Erwin Wickert

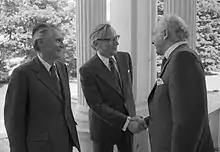
Erwin Wickert (far left) in 1976

By September 1939, Wickert had joined the Nazi Party and was hired by the German foreign ministry. That year he was appointed "radio attaché" at the German consulate in Shanghai, where he was responsible for managing the German propaganda station XGRS. Towards the end of the war he was reassigned to Tokyo, Japan.